Loka

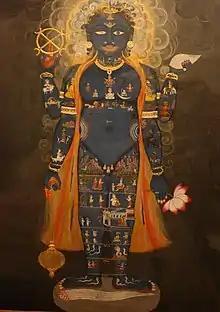
Vishvarupa of Vishnu as the Cosmic Man with the three realms: heaven - Satya to Bhuvar loka (head to belly), earth - Bhu loka (groin), underworld - Atala to Patala loka (legs).

Loka is a concept in Hinduism and other Indian religions, that may be translated as a planet, the universe, a plane, or a realm of existence. In some philosophies, it may also be interpreted as a mental state that one can experience. A primary concept in several Indian religions is the idea that different lokas are home to various divine beings, and one takes birth in such realms based on their karma.